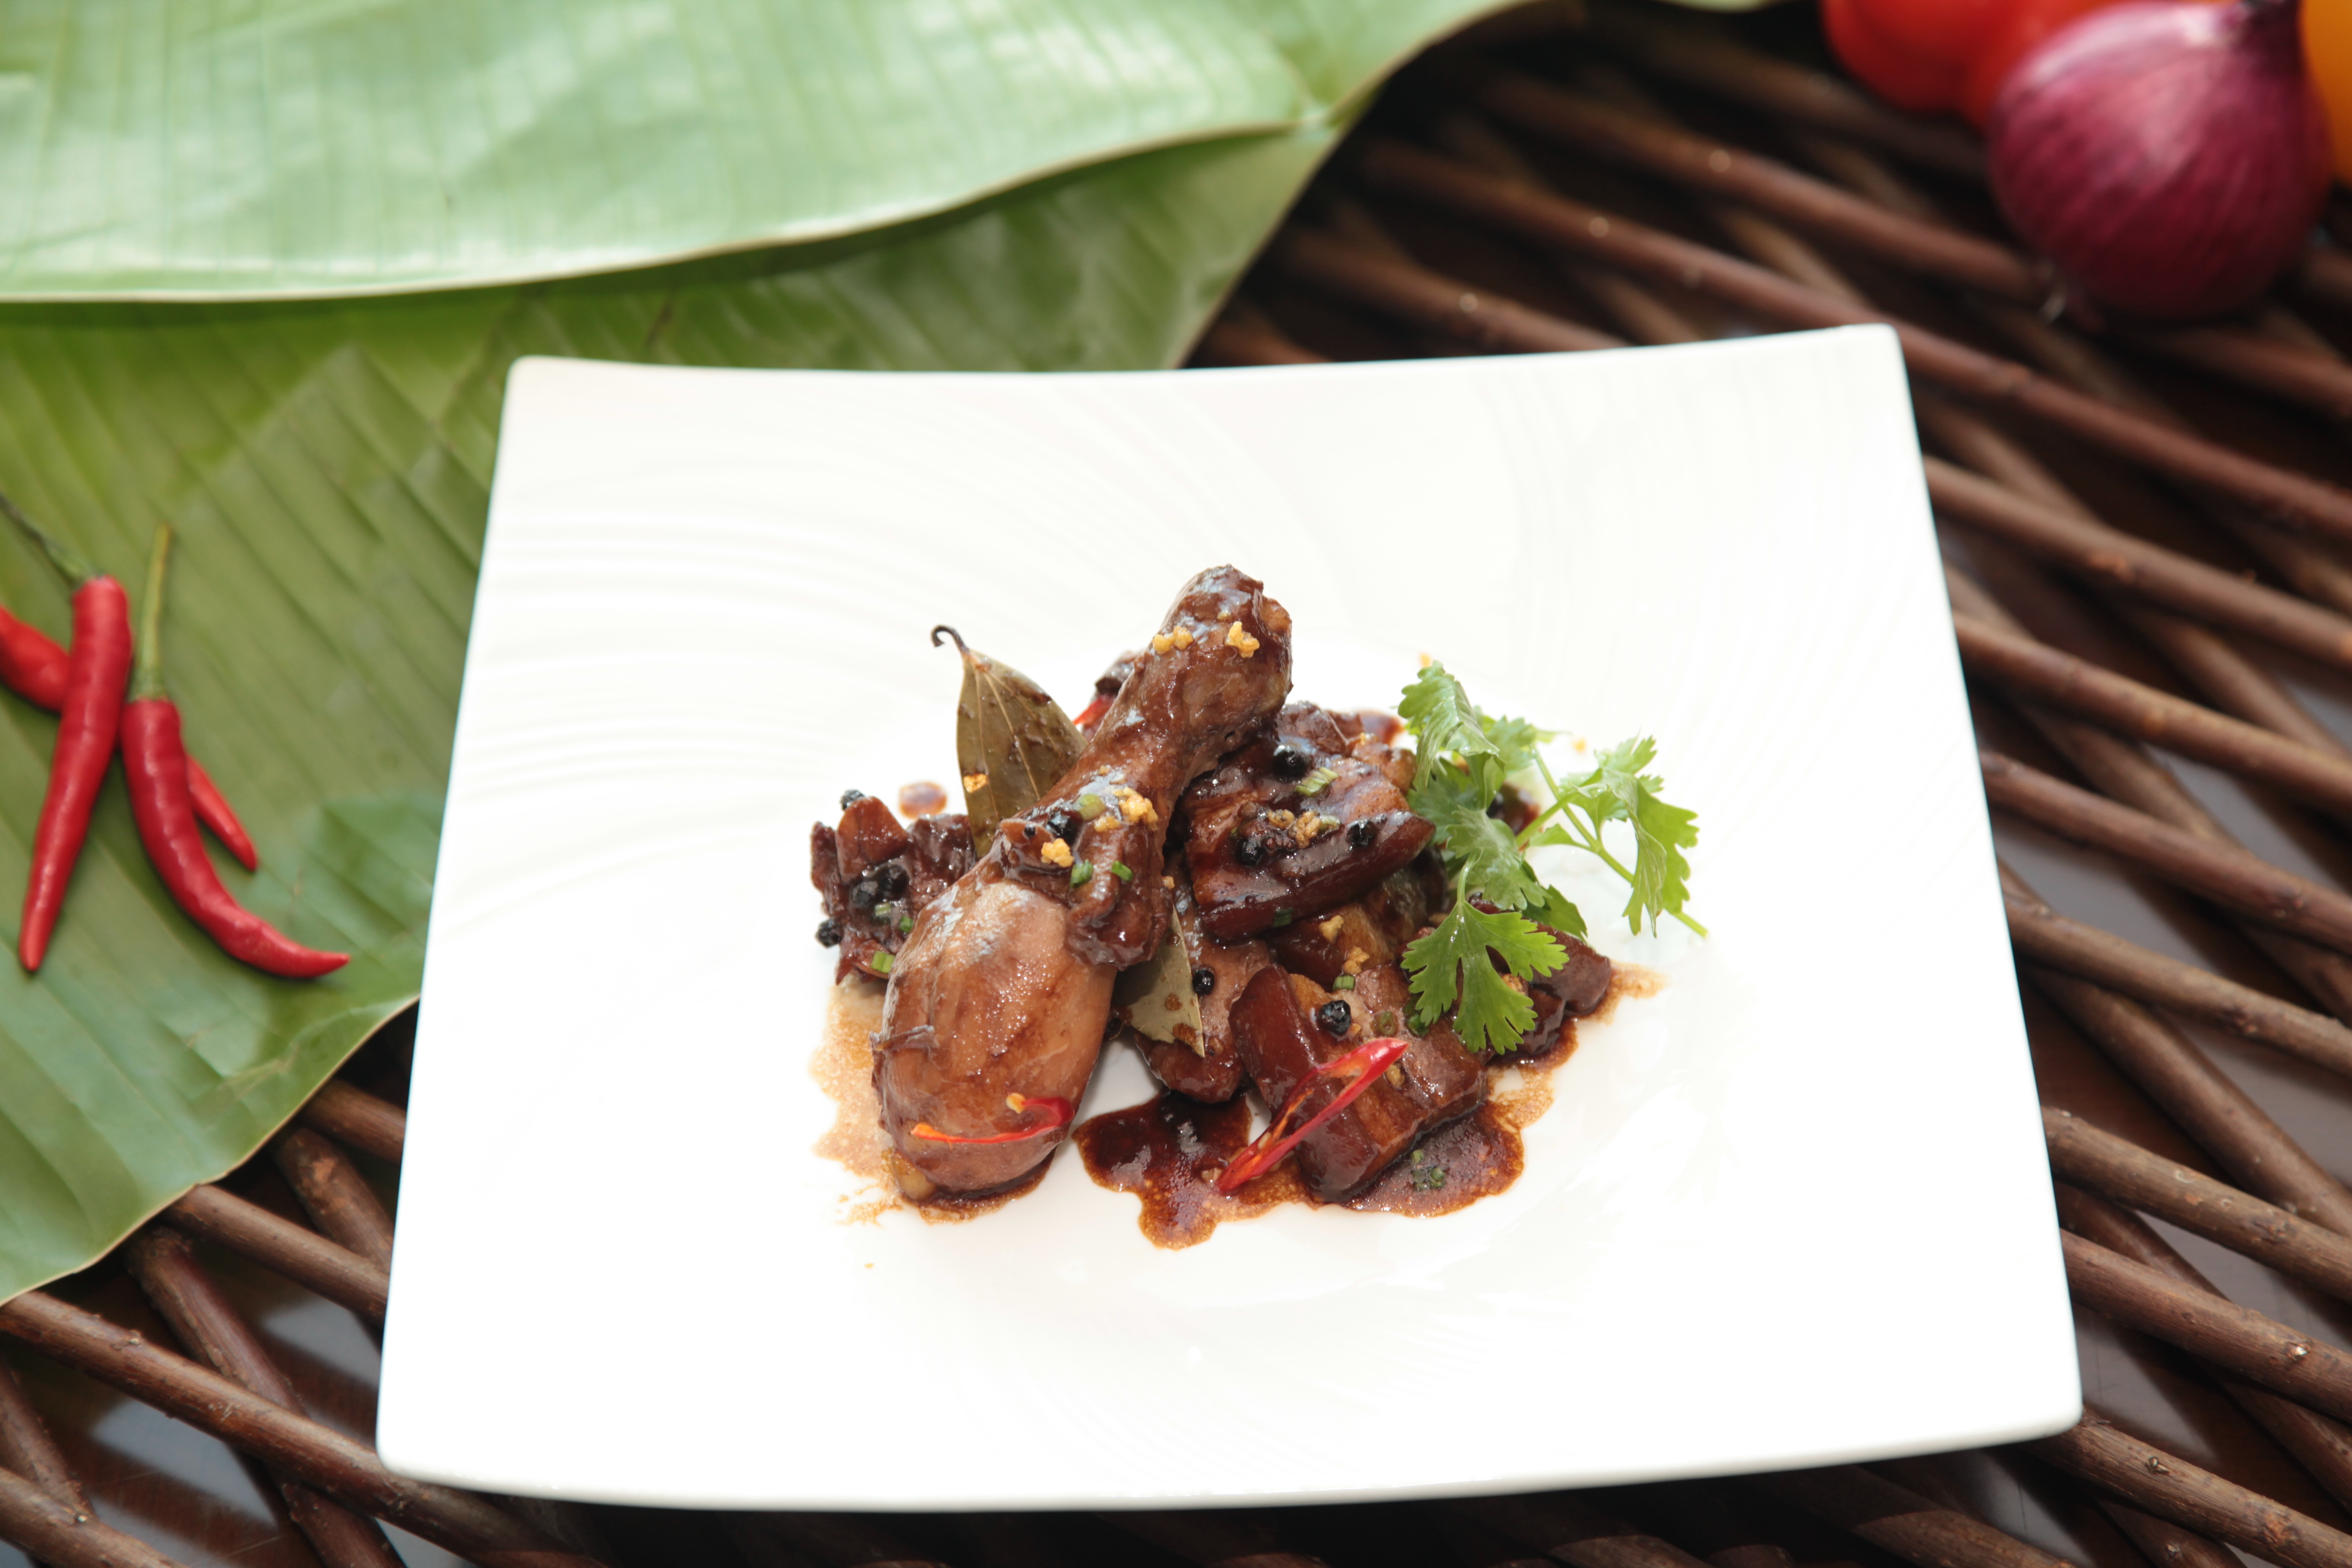
chopped, dish, meal, food, produce, vegetable, meat, pork, cuisine, chicken, cut, deep, exotic, pata, philippines, crispy, plates, knuckle, philippino, adobo